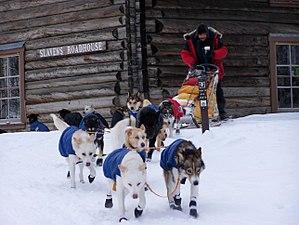
La Yukon Quest est une course de chiens de traîneau de 1 648 kilomètres à travers le grand nord canadien et l'Alaska, réputée pour être la plus difficile au monde. Elle a lieu tous les ans au mois de février. Les années impaires, les traîneaux partent de Whitehorse pour arriver à Fairbanks et les années paires, la course est dans le sens inverse.